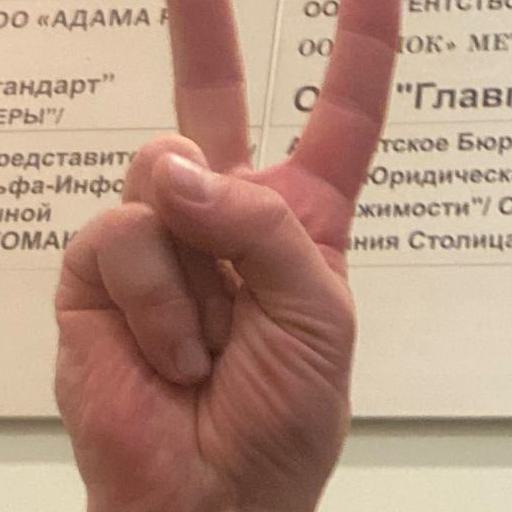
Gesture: peace